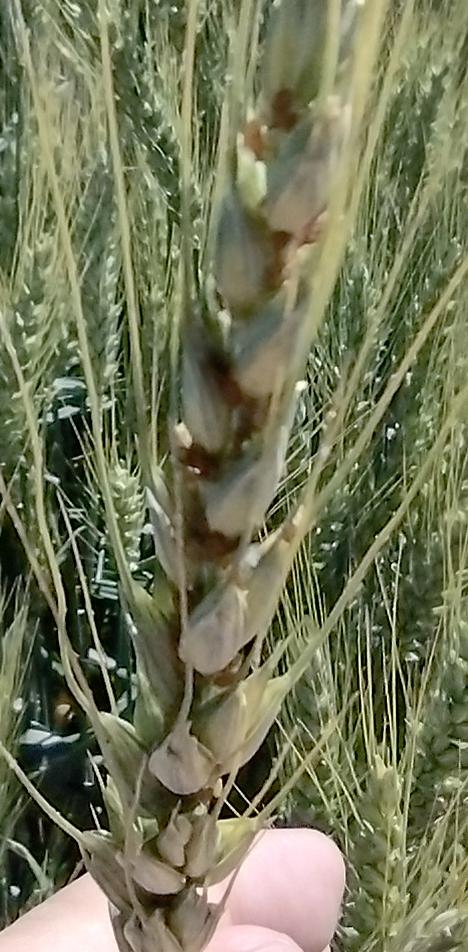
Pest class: english_grain_aphid